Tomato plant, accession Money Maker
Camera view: vertical (180 deg); turntable rotation: 30 degrees
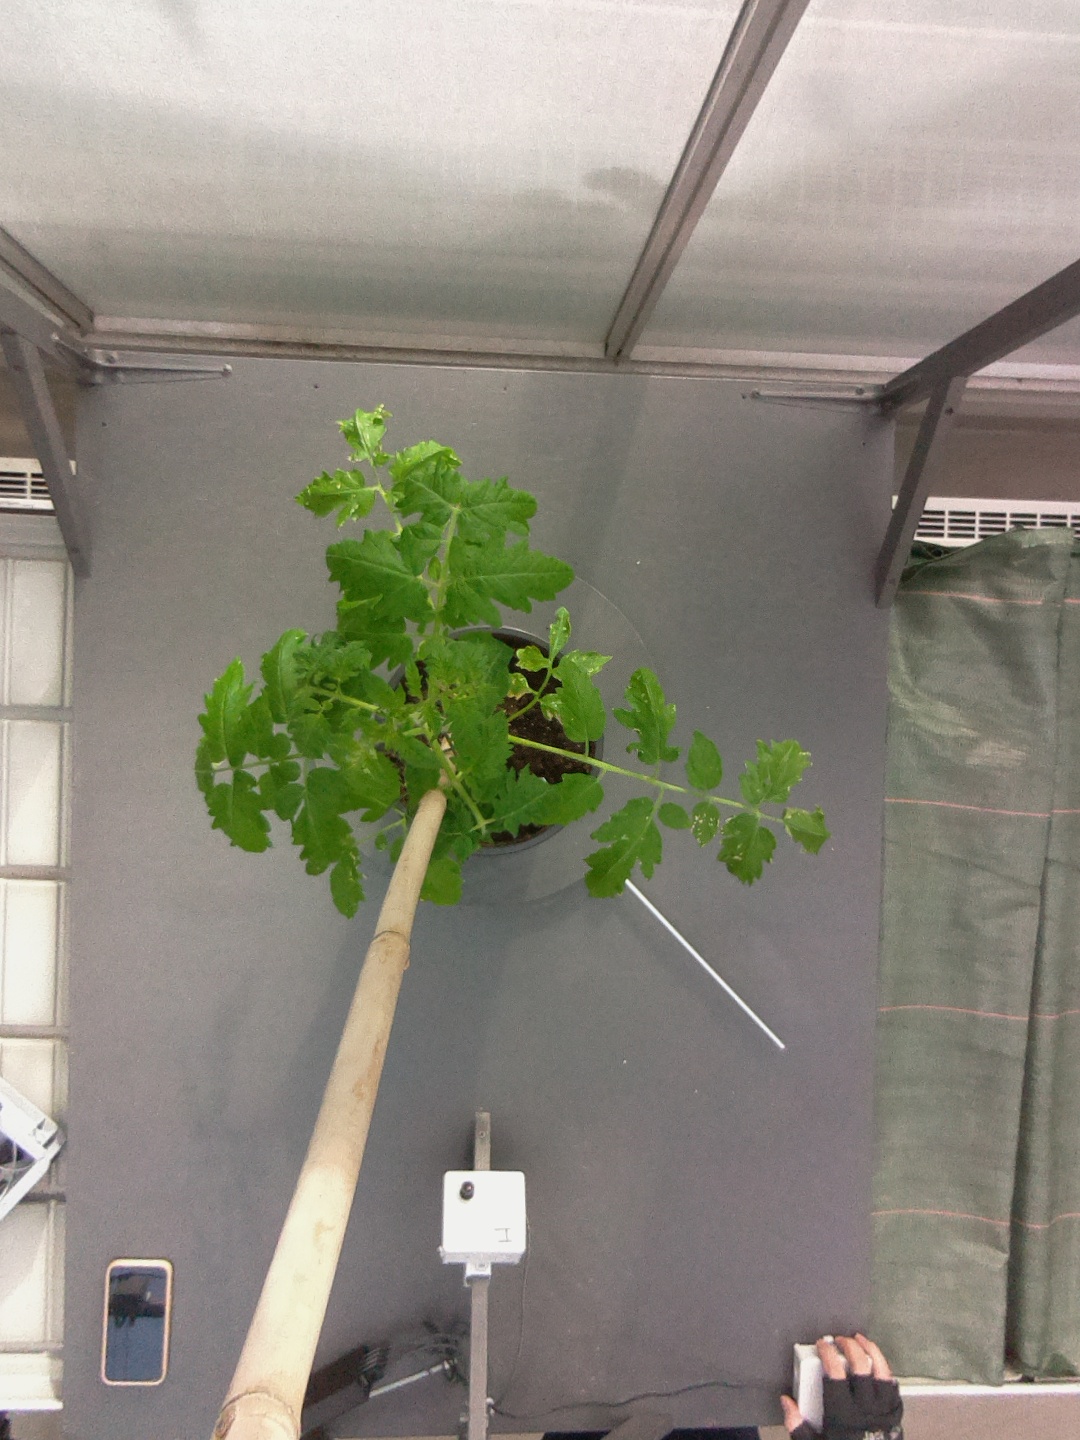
BBCH growth stage 14: 8 of true leaves visible